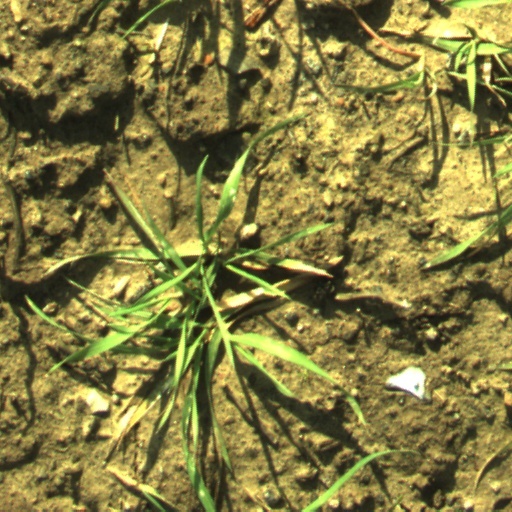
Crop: wheat